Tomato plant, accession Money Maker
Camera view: vertical (180 deg); turntable rotation: 120 degrees
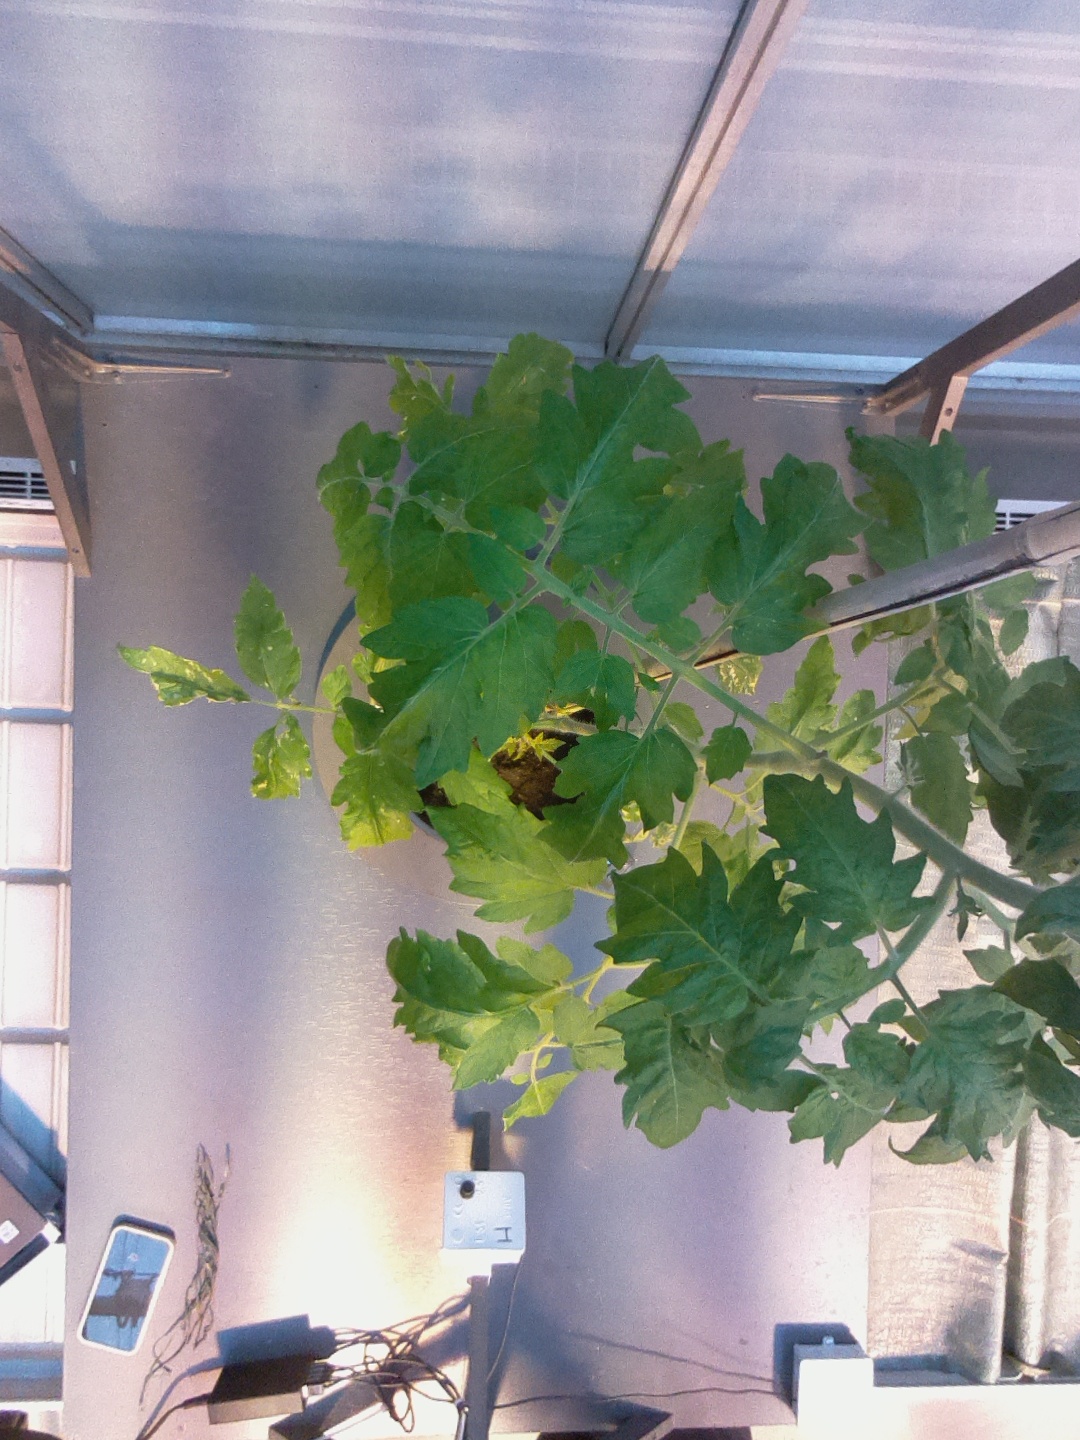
BBCH growth stage 17: 14 of true leaves visible